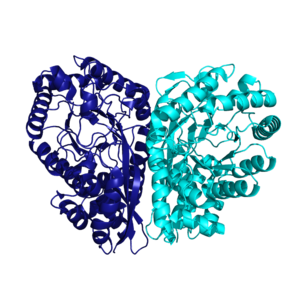
La méthylaspartate ammonia-lyase est une lyase qui catalyse la réaction :